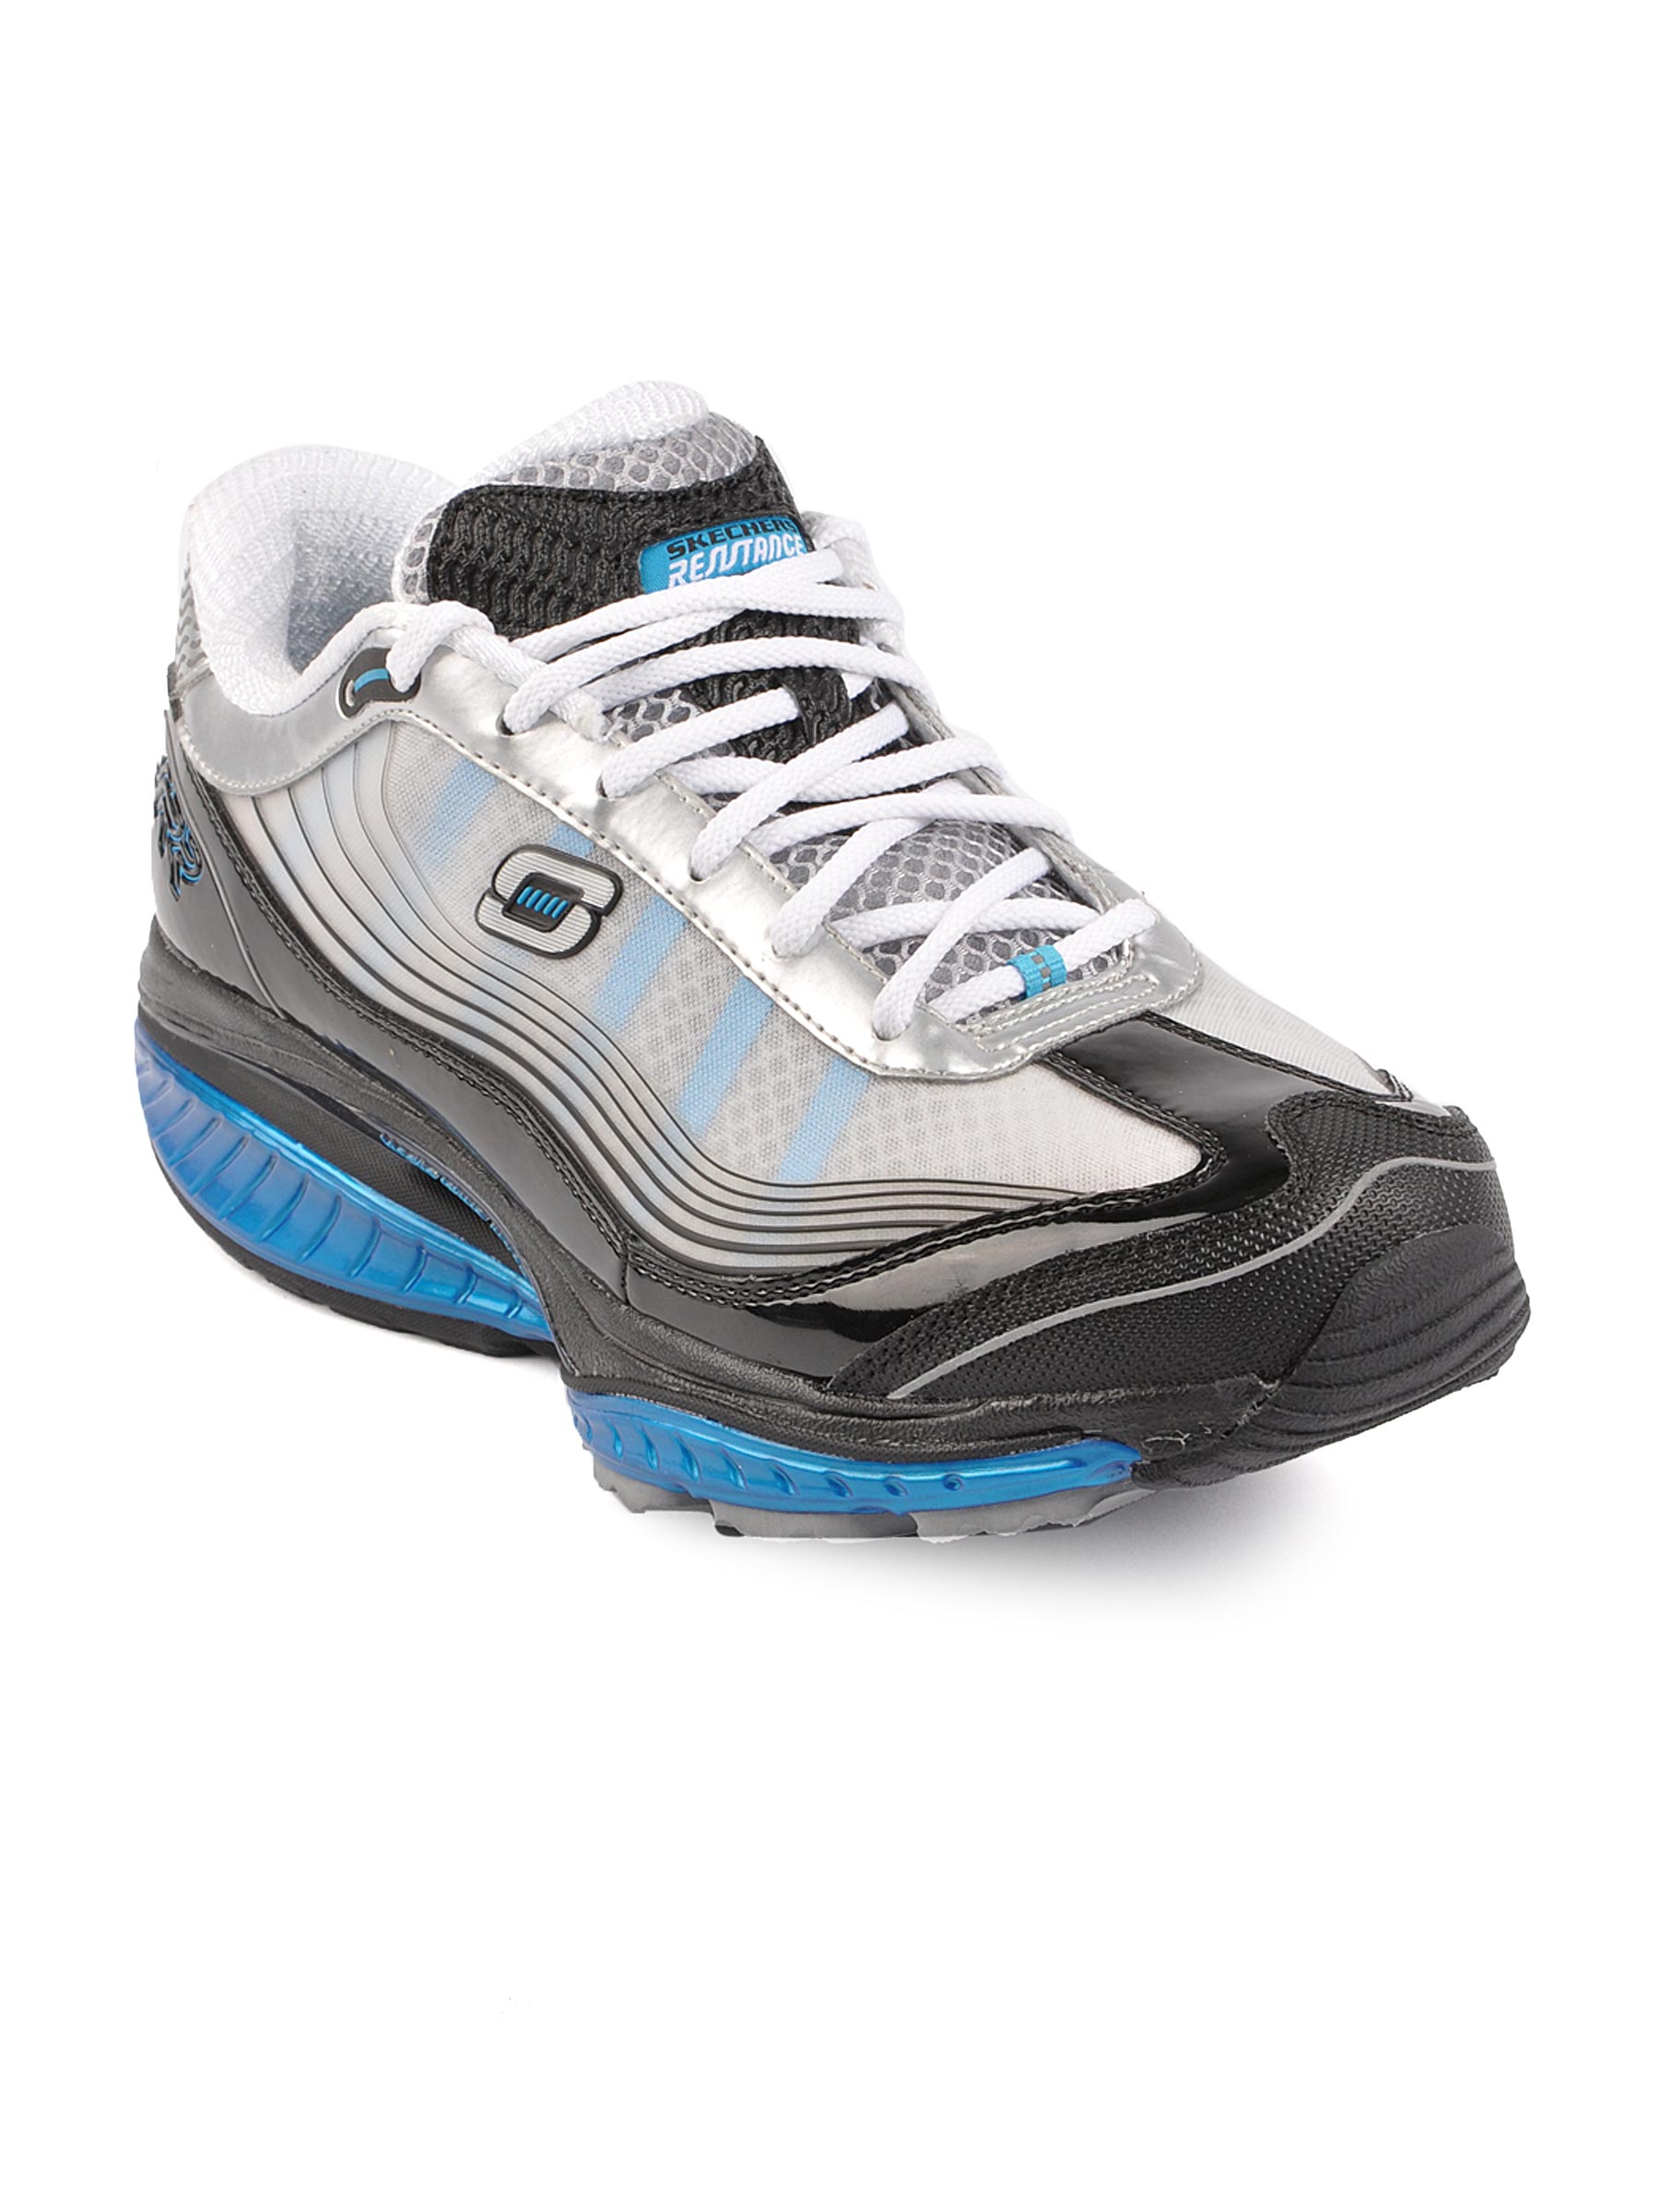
Skechers Men Shape Black Sports Shoes
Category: Footwear / Shoes / Sports Shoes
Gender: Men
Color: Black
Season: Fall 2011
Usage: Sports